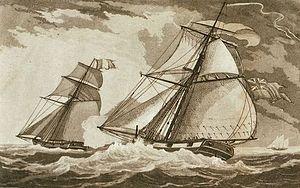
Roscoff [ʁɔskɔf], est une commune française du Léon située sur la côte nord de la Bretagne, dans le département du Finistère.